Freezer (film)

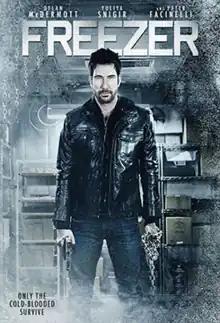
Film poster

Freezer is a 2014 American action thriller film directed by Mikael Salomon from a script by Tom Doganoglu and Shane Weisfeld with David C. Williams composed the film's score. The film stars Dylan McDermott, Yuliya Snigir and Peter Facinelli. This is an indie film that follows an everyday guy, finds himself tested beyond human endurance when he awakens to find himself locked in an industrial freezer by Russian thugs.